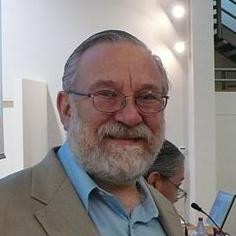
Age: 53